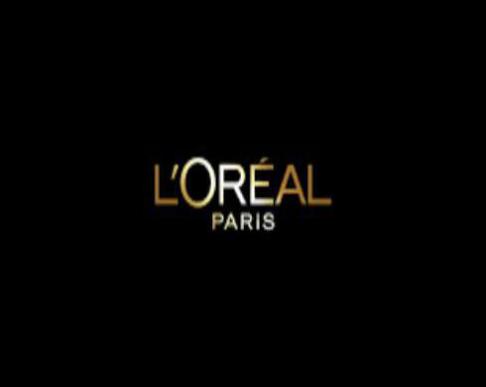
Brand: loreal
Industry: Necessities